Garden tourism

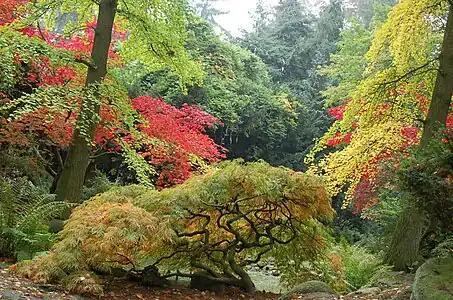
Japanese Garden as a part of Dendrological Garden in Przelewice near Pyrzyce, Poland

Reliable access is necessary for garden tourism. In China, from the Song dynasty onwards, famous private gardens such as the Classical Gardens of Suzhou seem often to have been opened to the public, either for "festivals and holidays", or at certain seasons, or some combination of the two. Payment was sometimes required, if only to keep numbers manageable. The situation with the many enormous Imperial gardens is less clear, but many visitors managed to enter them and record their impressions.